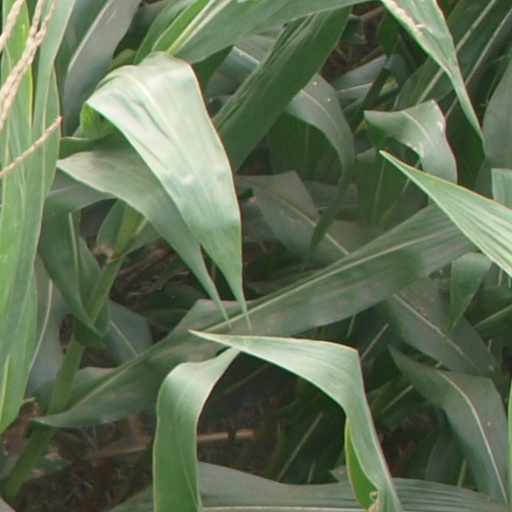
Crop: maize; corn